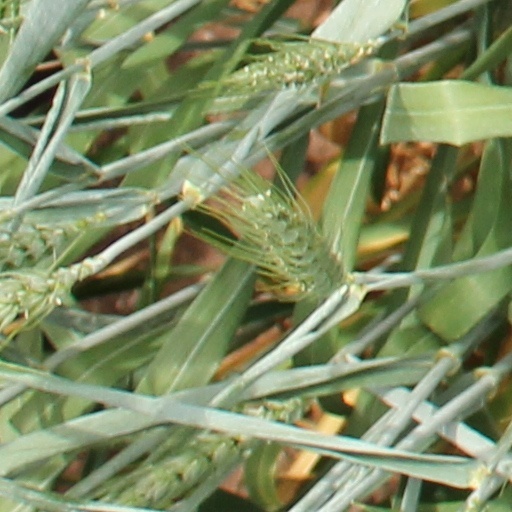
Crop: wheat